De La Salle University – Dasmariñas

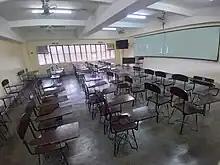
A typical classroom at De La Salle University – Dasmariñas.

The East campus is occupied by the Colleges of Liberal Arts and Communication, Science and Computer Studies, Tourism and Hospitality Management. The bookstore, different laboratories, chapel, museum, and the Aklatang Emilio Aguinaldo are also located here.